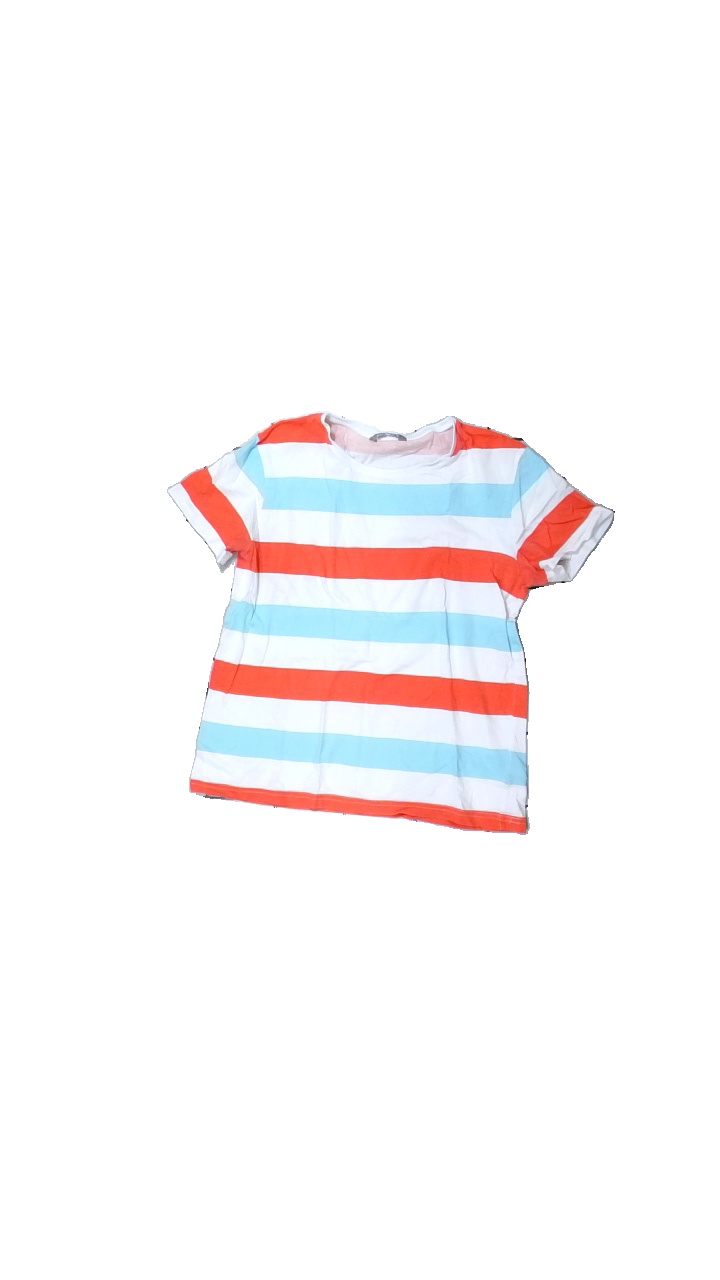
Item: T-shirt (Ladies)
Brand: Lindex
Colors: White, Blue, Red
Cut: Regular, C-collar
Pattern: Striped
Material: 100% cotton
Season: All
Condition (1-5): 2
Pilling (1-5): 4
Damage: crooked seam
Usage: Recycle
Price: <50